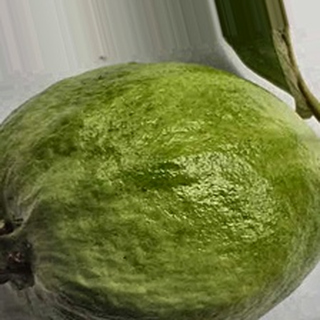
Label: healthy_guava